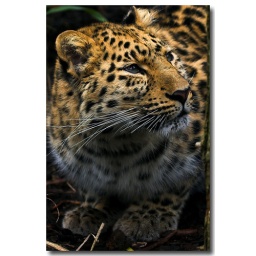
Looking upto the sky in her enclosure is this female Amur Leopard.